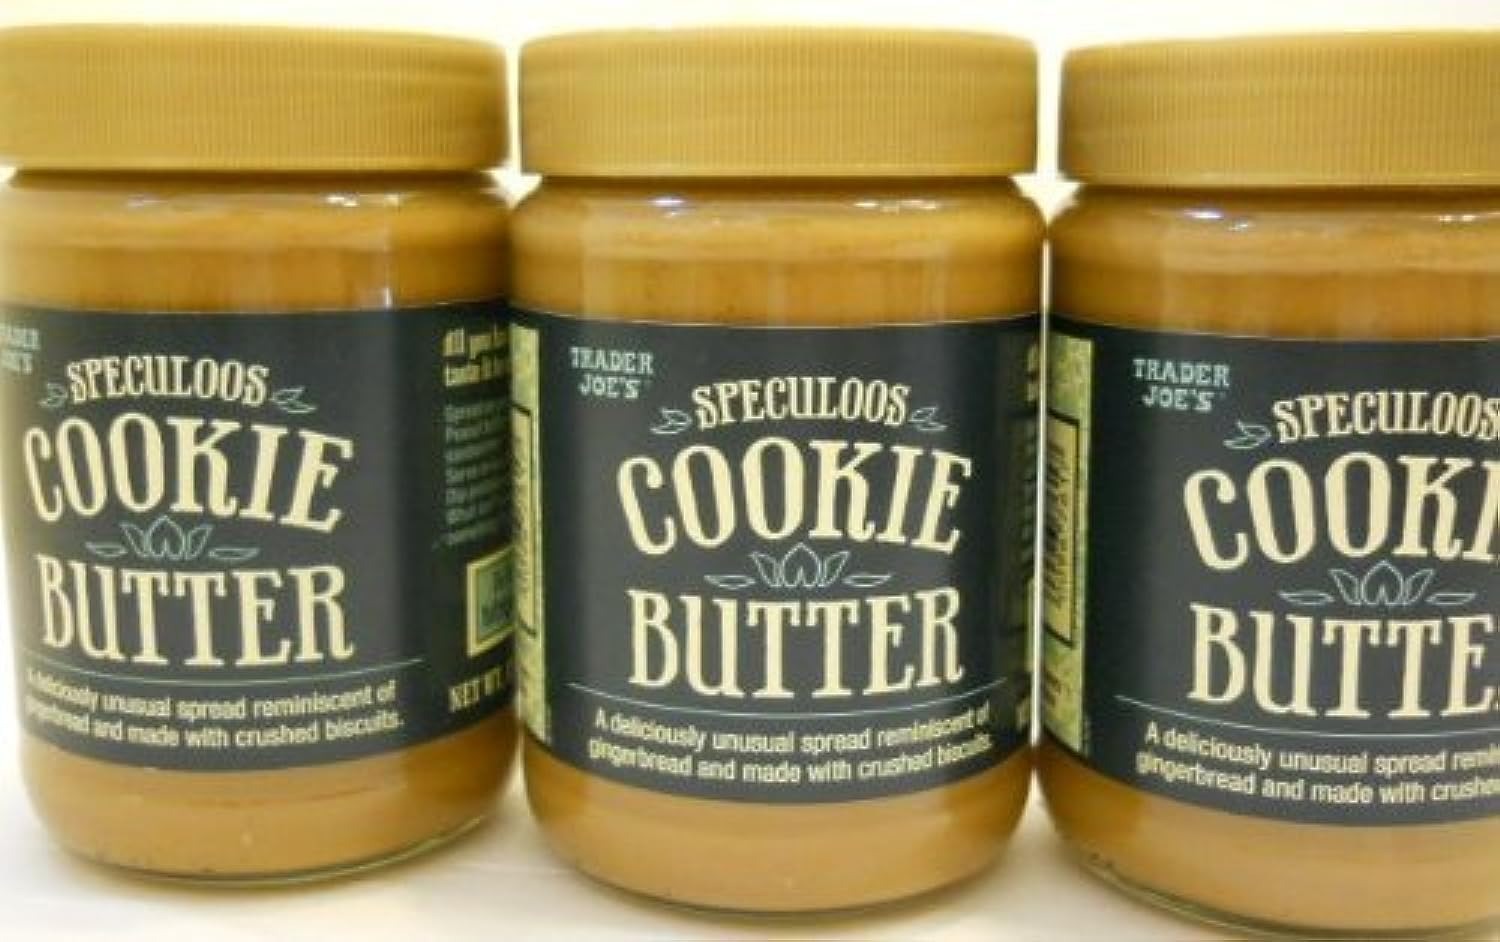
Item Name: Set of 3 Trader Joe's Speculoos Cookie Butter
Bullet Point: Amazing Taste
Product Description: Trader Joes famous Speculous Cookie Butter. Three (3) jars so we will not run out!
Value: 42.3
Unit: Ounce

Price: 29.99